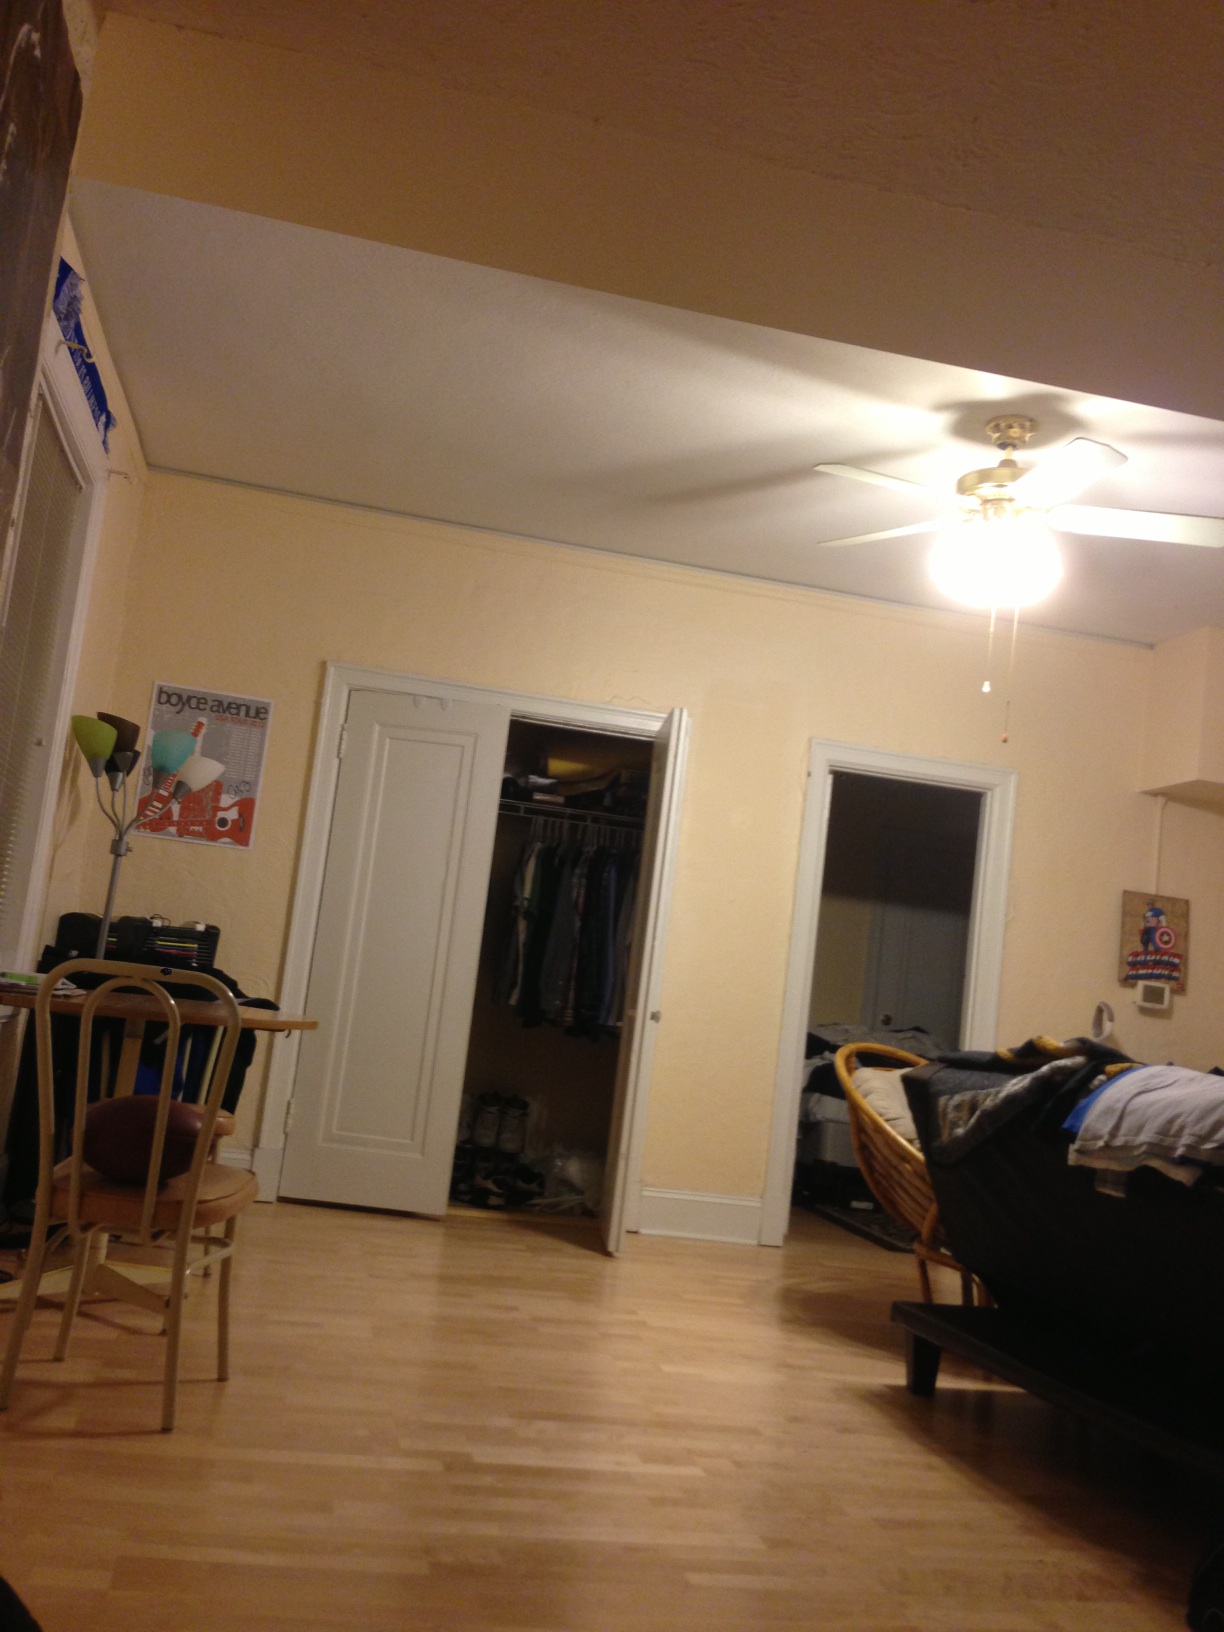Question: Is the light on?
Answer: yes